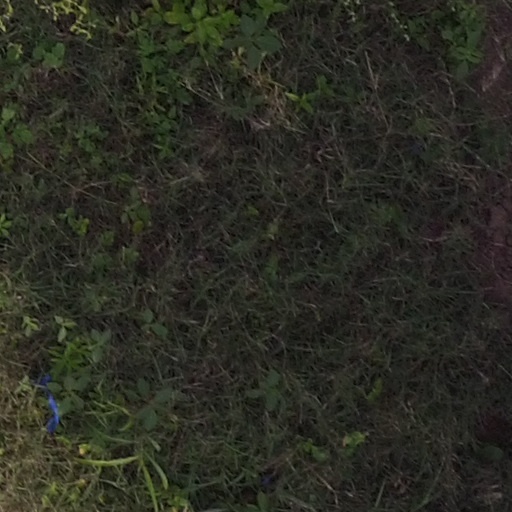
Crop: maize; corn